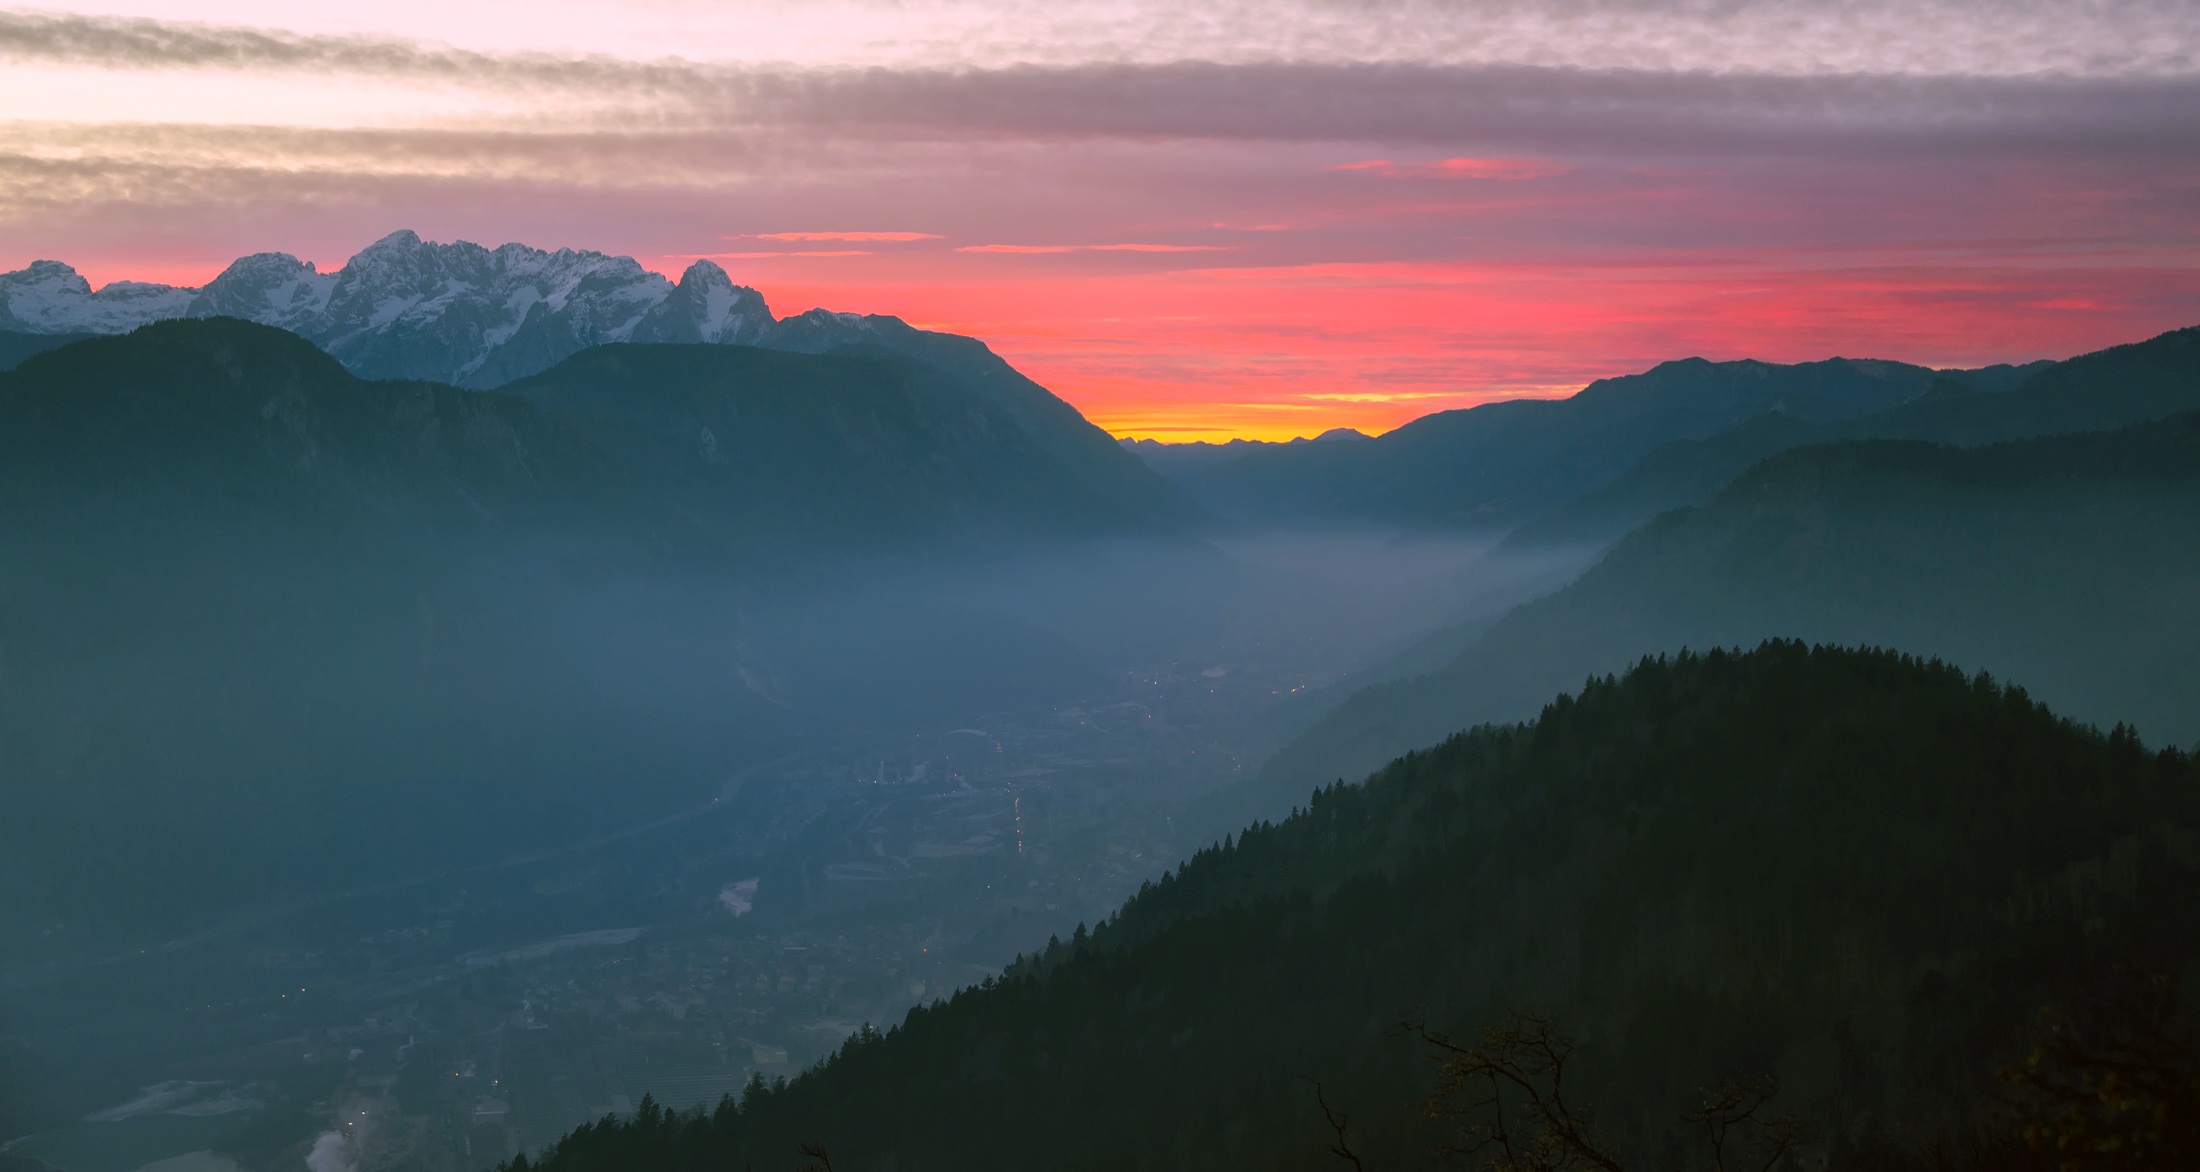
landscape, nature, mountain, cloud, fog, sunrise, sunset, mist, countryside, morning, hill, town, dawn, valley, mountain range, country, panorama, village, dusk, scenic, haze, ridge, plain, outdoors, hdr, mountains, plateau, beautiful, silhouettes, slovenia, landform, geographical feature, atmospheric phenomenon, mountainous landforms, geological phenomenon